Mars & Avril

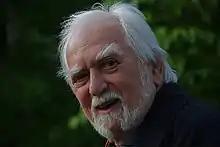
Jacques Languirand

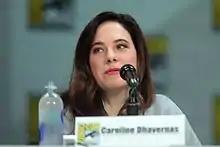
Caroline Dhavernas

In 2005, Robert Lepage optioned the rights to Martin Villeneuve's "Mars et Avril" photo novels through his Quebec city-based motion picture company, Films Ex æquo (who had already produced "The Far Side of the Moon" in 2003), with the intent of adapting them into a science fiction feature film. While Villeneuve was to write the script, Lepage was attached to the project as producer and as an actor. A year later, Lepage shut down Films Ex æquo. Nevertheless, he strongly encouraged Villeneuve to produce and direct the film himself. Villeneuve took over the project, while Lepage remained involved as an actor and creative producer.